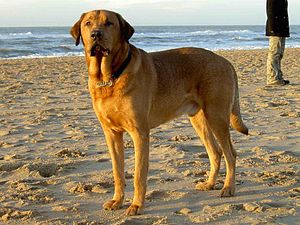
Hund
Broholmer.